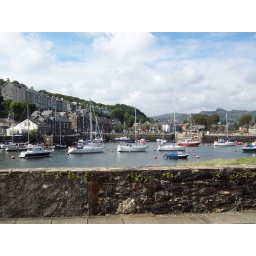
Looking over the harbour from in front of our bedroom window